Geography of Libya

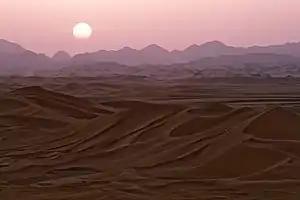
Wan Caza sand dunes in the Sahara Desert region of Fezzan

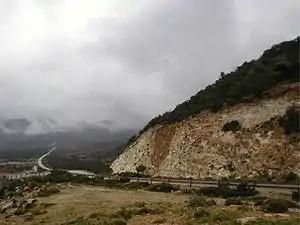
The Jabal Al Akdhar area. Annual rainfall averages between .

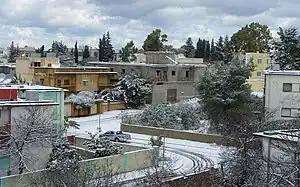
Snow in Bayda, Libya's fourth largest city

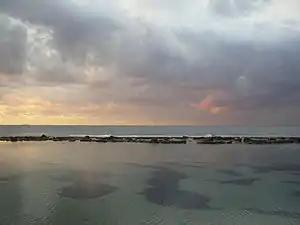
The coastline of Benghazi in the Cyrenaica, Libya's east. Libya has the longest Mediterranean coastline among African nations.

Within Libya as many as five different climatic zones have been recognized, but the dominant climates are the hot-summer Mediterranean climate and the hot desert climate (Köppen climate classification "Csa" and "BWh"). In most of the coastal lowland, the climate is Mediterranean, with hot or very hot summers and extremely mild winters. Rainfall is scant.